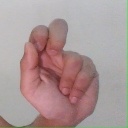
अक्षर: ढ